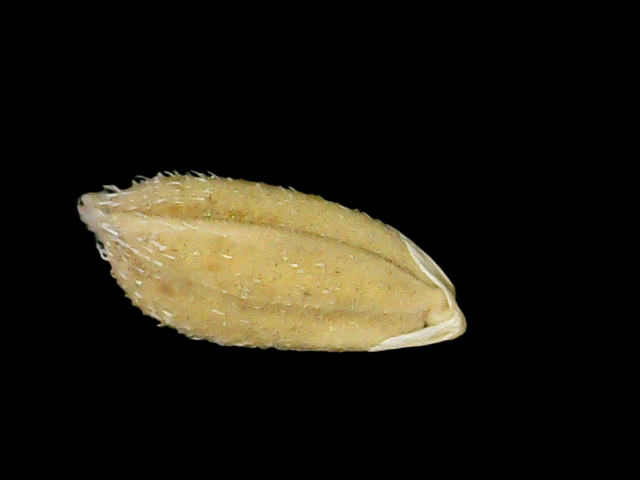
Rice variety: Bd33